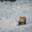
Label: deer